Helsinki Central Station

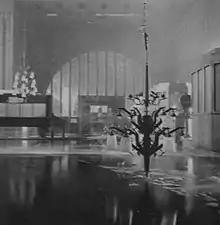
The heat caused by the fire melted the wires of the chandeliers, which fell down on the floor.

During the Continuation War the station was damaged in several bombings, as it was always among the main bombing targets for the enemy. The station was first damaged already in the first large night bombing in August 1942.